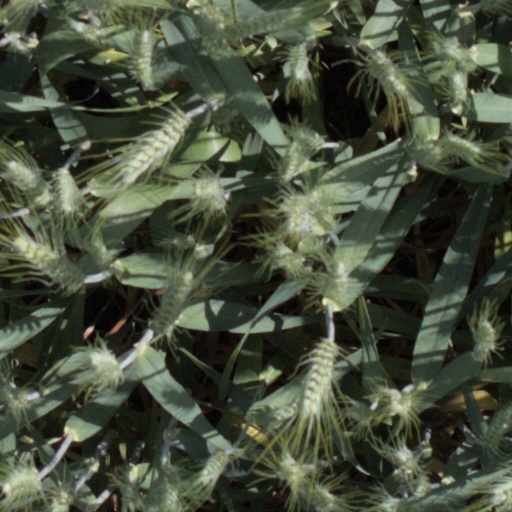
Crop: wheat